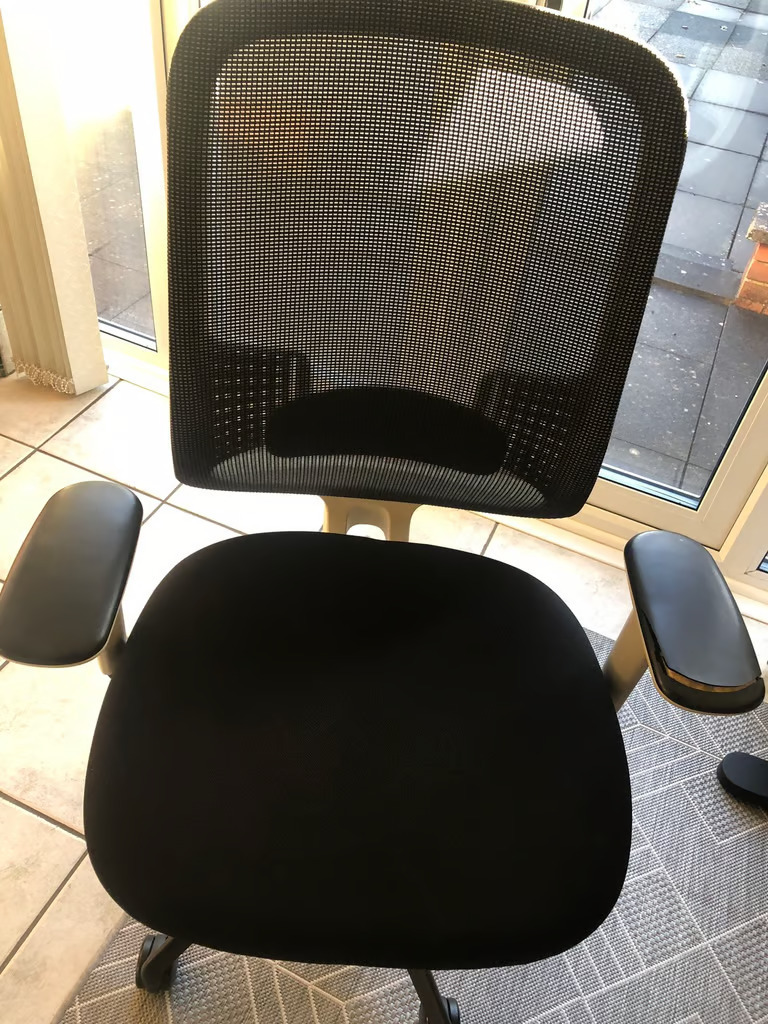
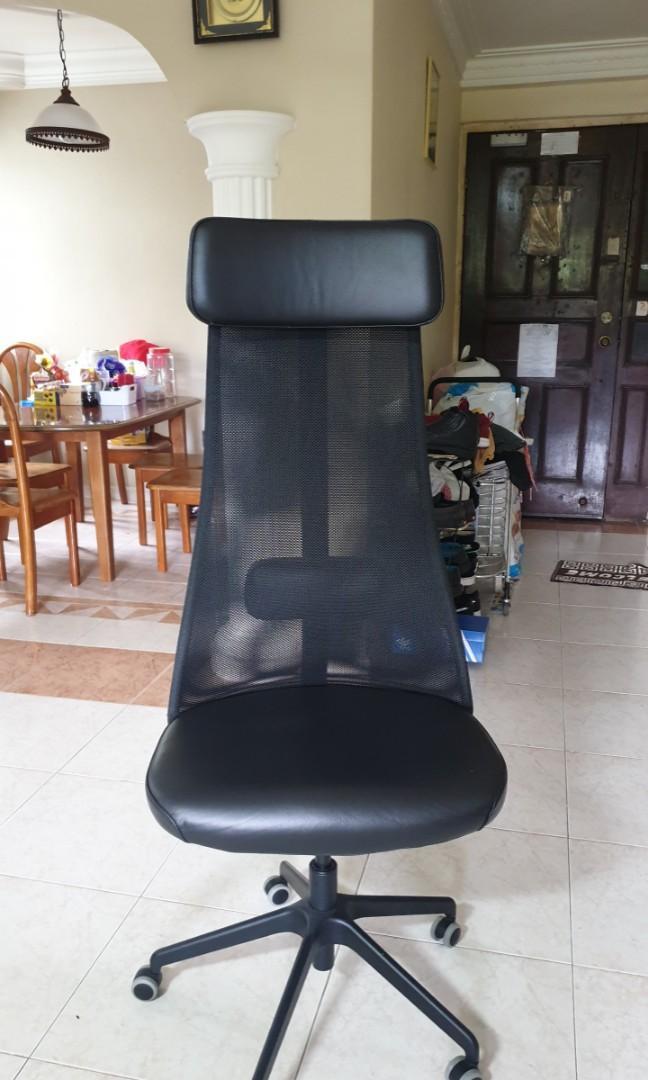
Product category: items_chair
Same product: no